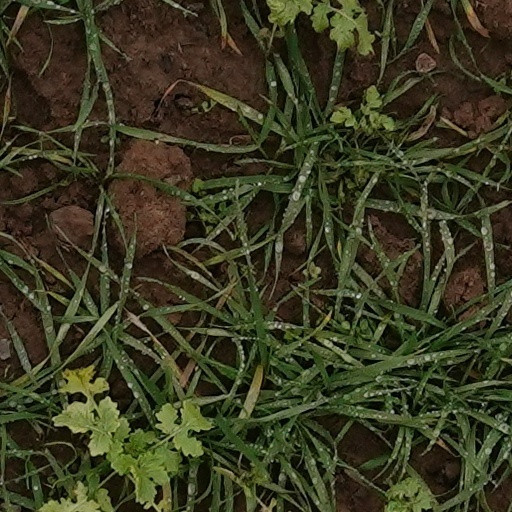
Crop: wheat